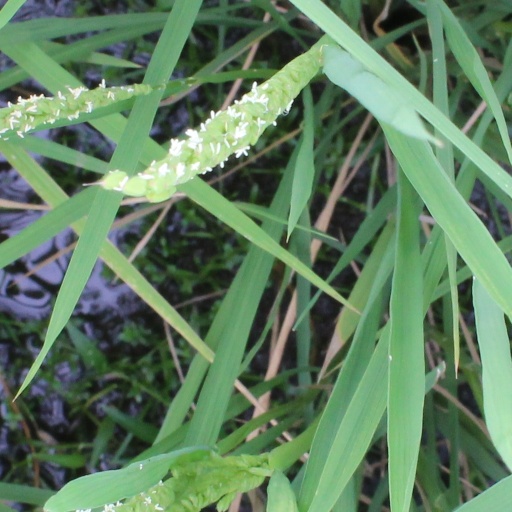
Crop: rice